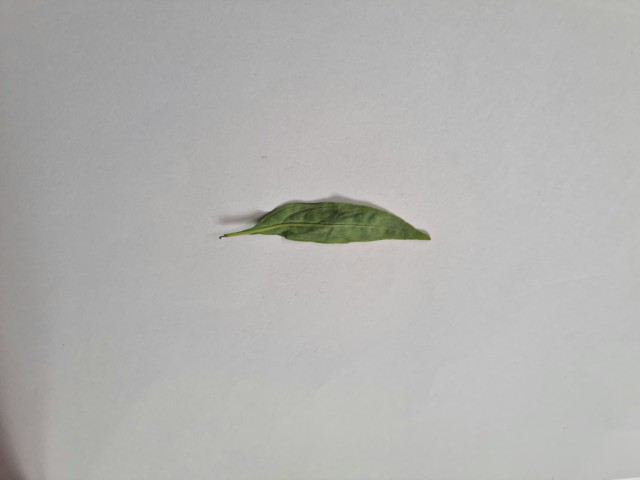
Plant: kalomegh